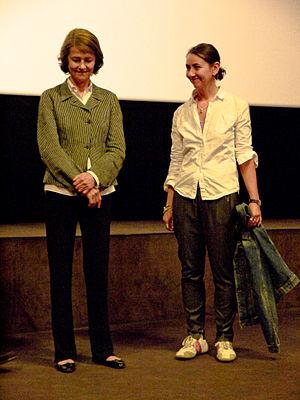
Angelina Maccarone est une réalisatrice allemande.